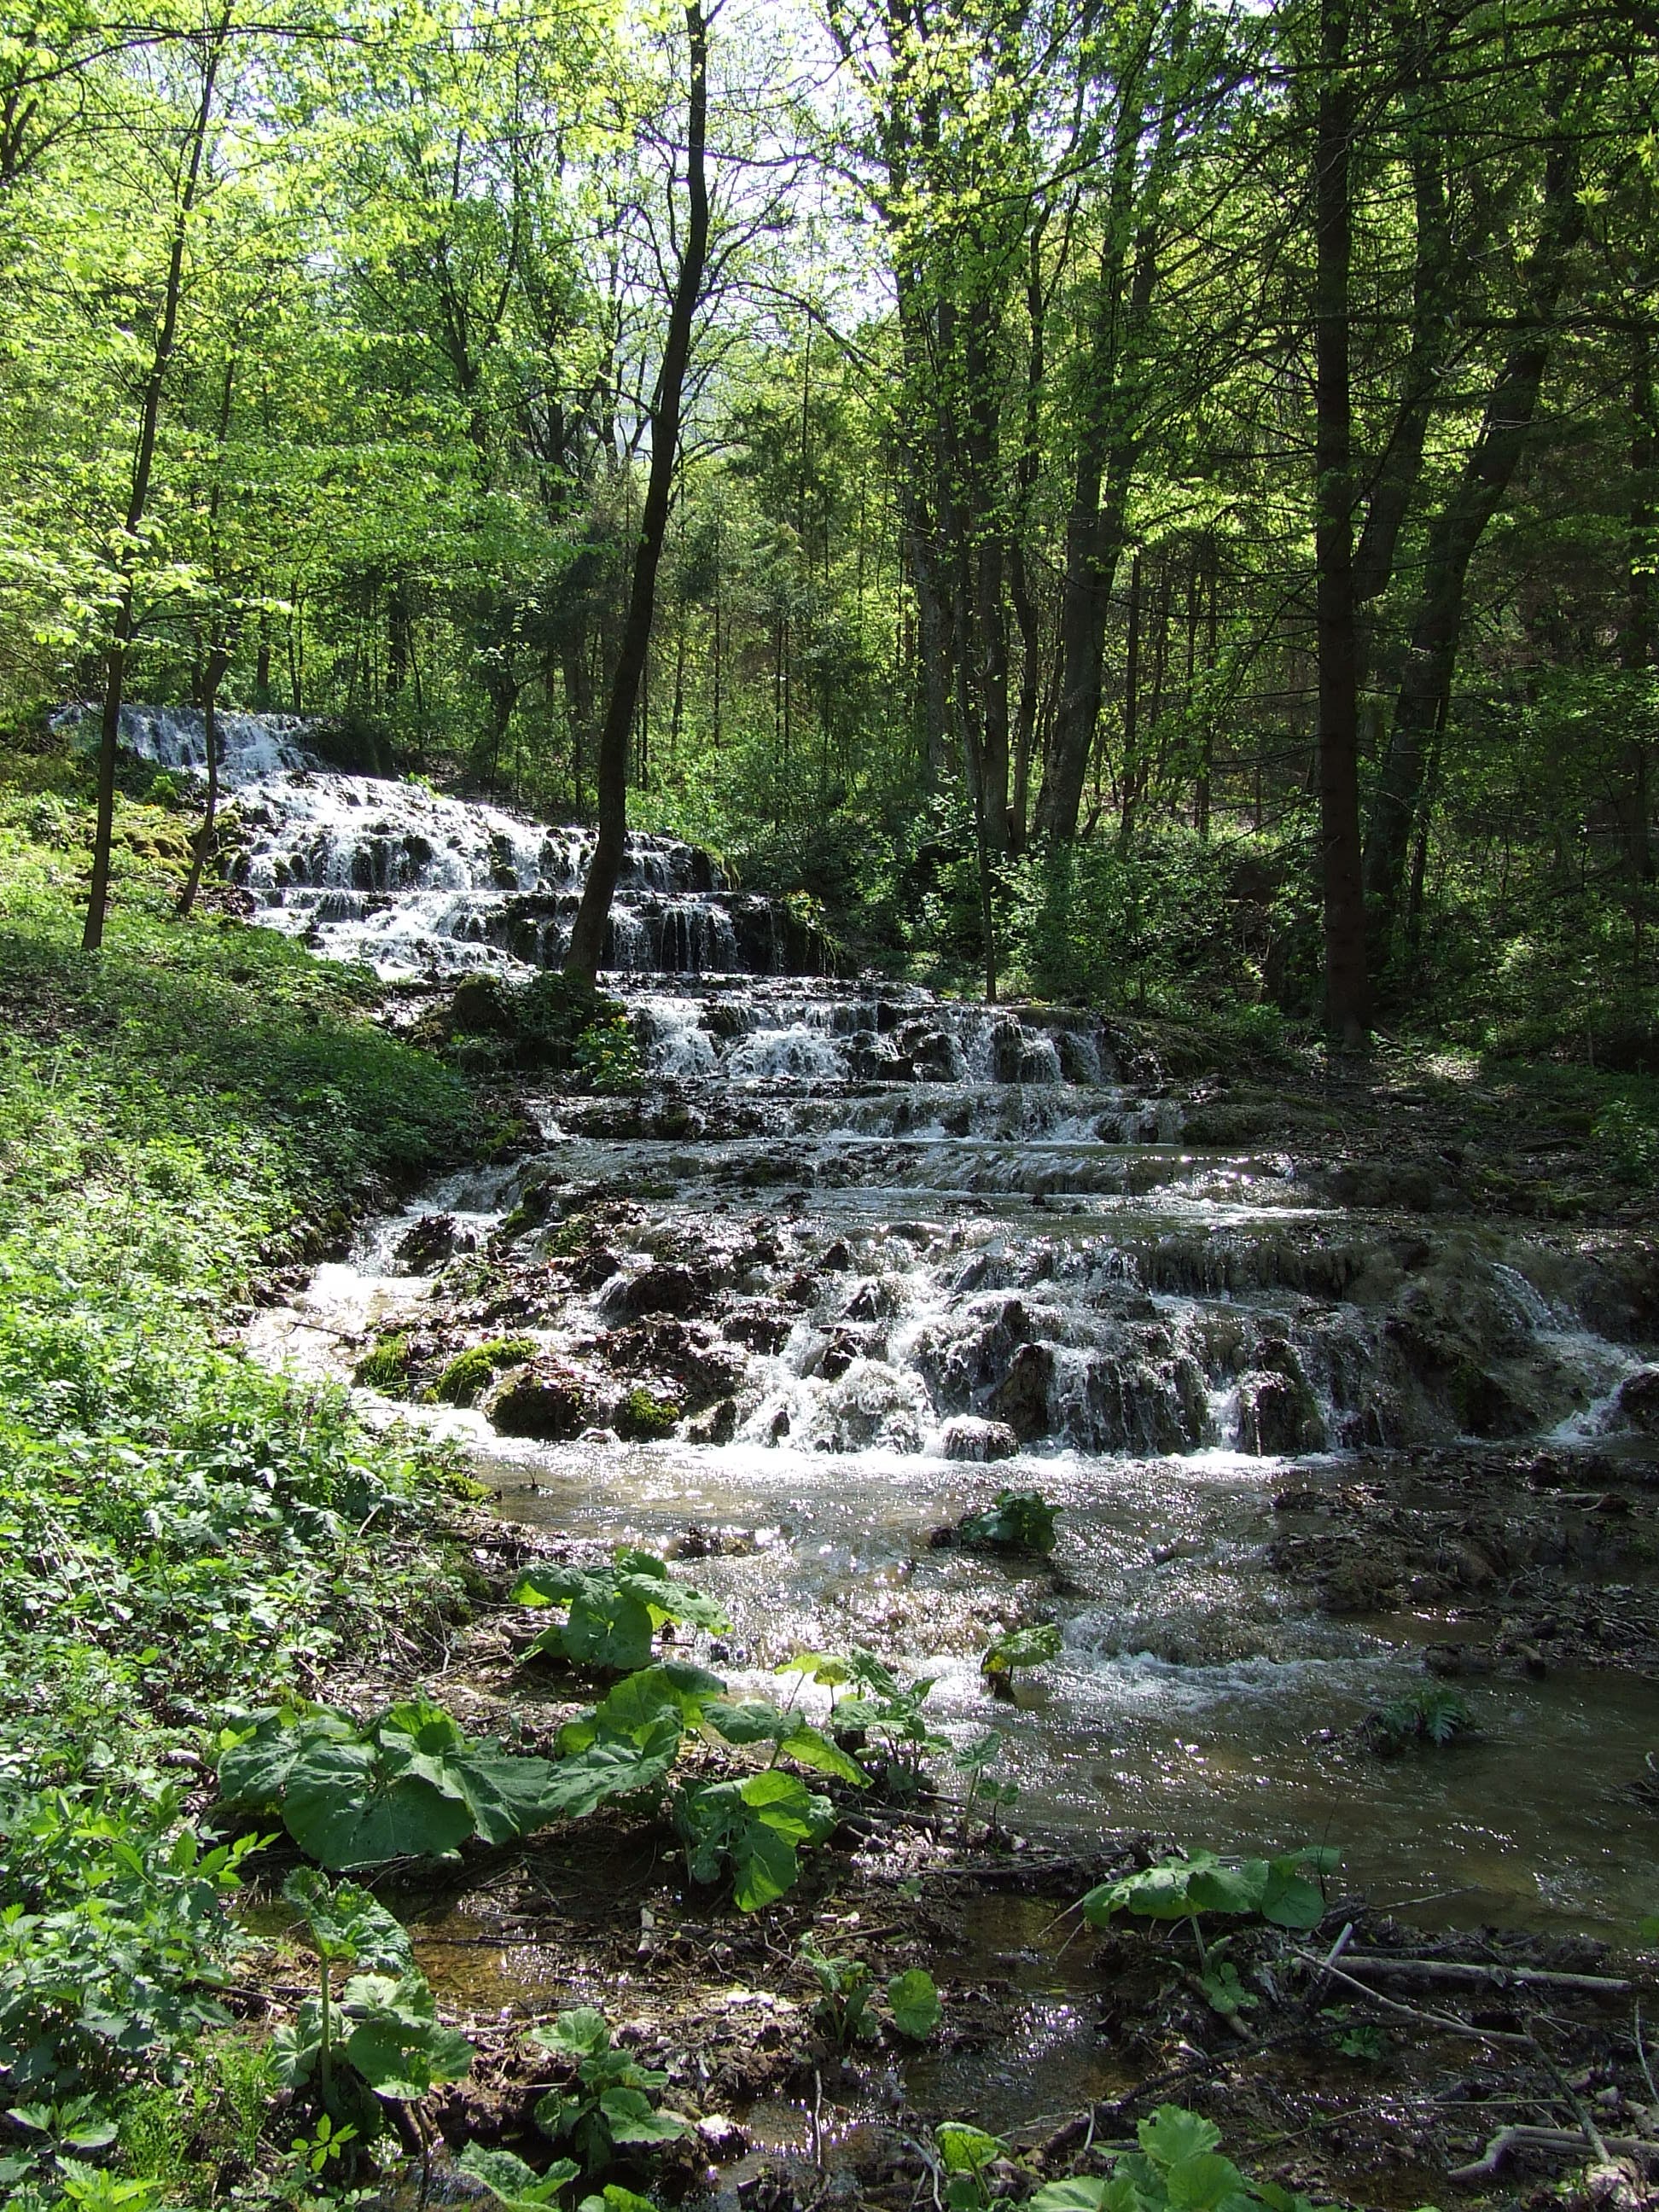
water, nature, forest, waterfall, creek, wilderness, trail, river, valley, stream, jungle, body of water, vegetation, rainforest, ravine, woodland, habitat, water feature, ecosystem, watercourse, nature reserve, state park, old growth forest, natural environment